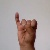
The image shows a hand gesture representing the letter 'I' in Indian Sign Language.